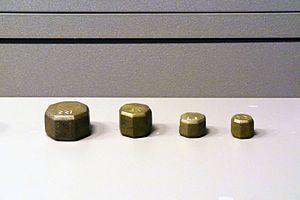
Quatre poids de 144 à 24 dirhem, Égypte, milieu du 19e siècle.